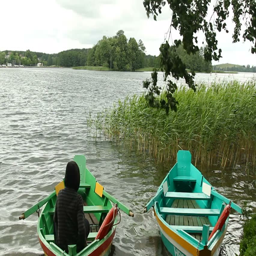
profession , teenager in a multicolored boat .